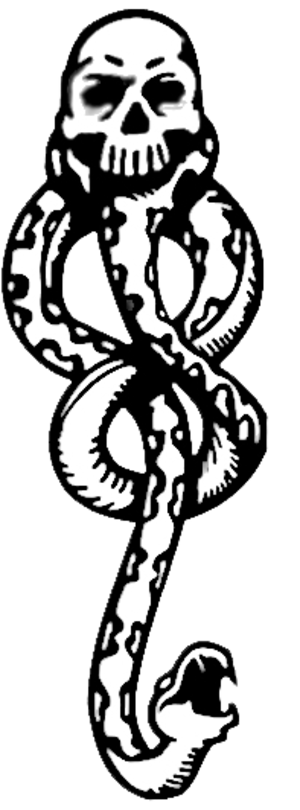
Dødsgardist
Mørkets tegn
En Dødsgardist er i Harry Potter-romanserien betegnelsen for de troldmænd og hekse som støtter den onde troldmand Voldemort. Dødsgardisterne har første gang en aktiv rolle efter Voldemorts fald i bog fire, hvor de torturerer en hel Mugglerfamilie foran alle tilskuerne til finalen i Quidditch.